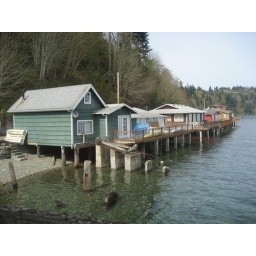
Fragaria, beach houses built over the water